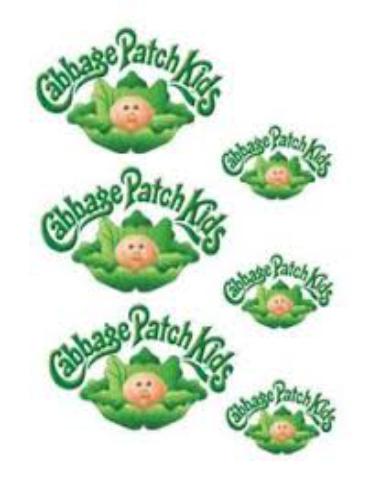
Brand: Cabbage Patch Kids
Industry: Leisure